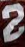
Number: 2